Suffolk Militia

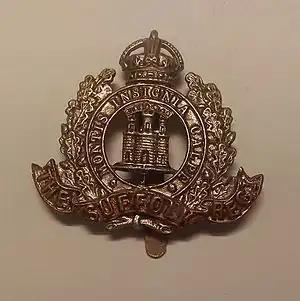
Cap badge of the Suffolk Regiment.

Under the 'Localisation of the Forces' scheme introduced by the Cardwell Reforms of 1872, militia regiments were brigaded with their local regular and Volunteer battalions. Sub-District No 32 (Suffolk & Cambridge) set up its depot at the County Buildings in Bury St Edmunds, headquarters of the West Suffolk Militia. It comprised: